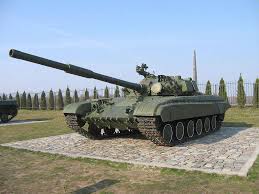
Label: T-64